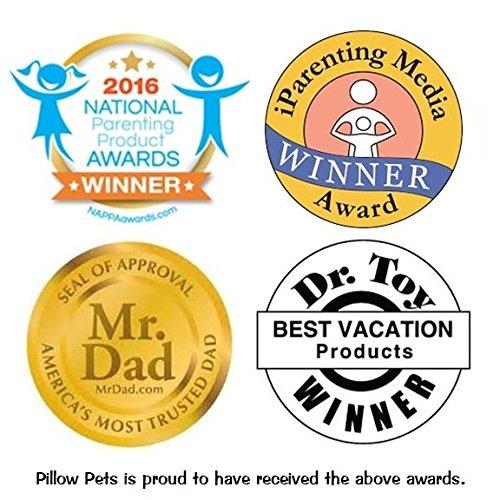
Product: Pillow Pets Jumboz Dreamworks Trolls Poppy - 30" Jumbo Pillow Pet Stuffed Animal Plush Toy
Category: Toys & Games | Stuffed Animals & Plush Toys | Plush Pillows
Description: Give Poppy a squeeze with your new Pillow Pets Jumboz Poppy 30” of warm snuggly happiness.
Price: $75.27
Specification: ProductDimensions:30x14x12inches|ItemWeight:2pounds|ShippingWeight:3pounds(Viewshippingratesandpolicies)|DomesticShipping:ItemcanbeshippedwithinU.S.|InternationalShipping:ThisitemcanbeshippedtoselectcountriesoutsideoftheU.S.LearnMore|ASIN:B01MUGKVIS|Itemmodelnumber:DW-JMB-POPPY|Manufacturerrecommendedage:3yearsandup